Abu Hafs Umar al-Iqritishi

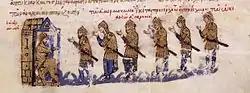
The Andalusis ("the Arabs of Iberia") address their leader Apochaps, miniature from the "Madrid Skylitzes" manuscript

Umar ibn Hafs ibn Shuayb ibn Isa al-Balluti (died 855) was the leader of a group of Andalusi refugees who seized control of Alexandria and, after being expelled from the city by the Abbasids, conquered the Byzantine island of Crete, becoming the first Emir of Crete.